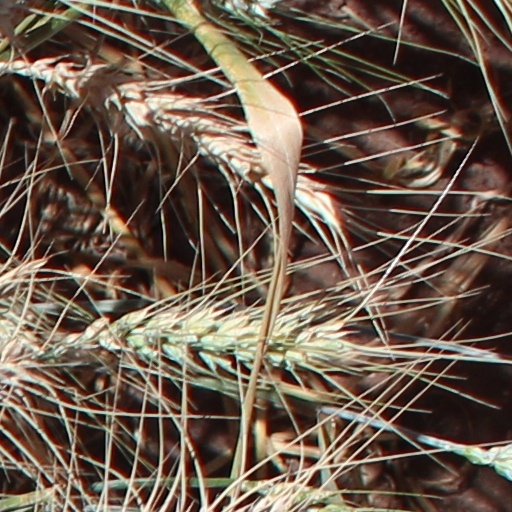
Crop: wheat